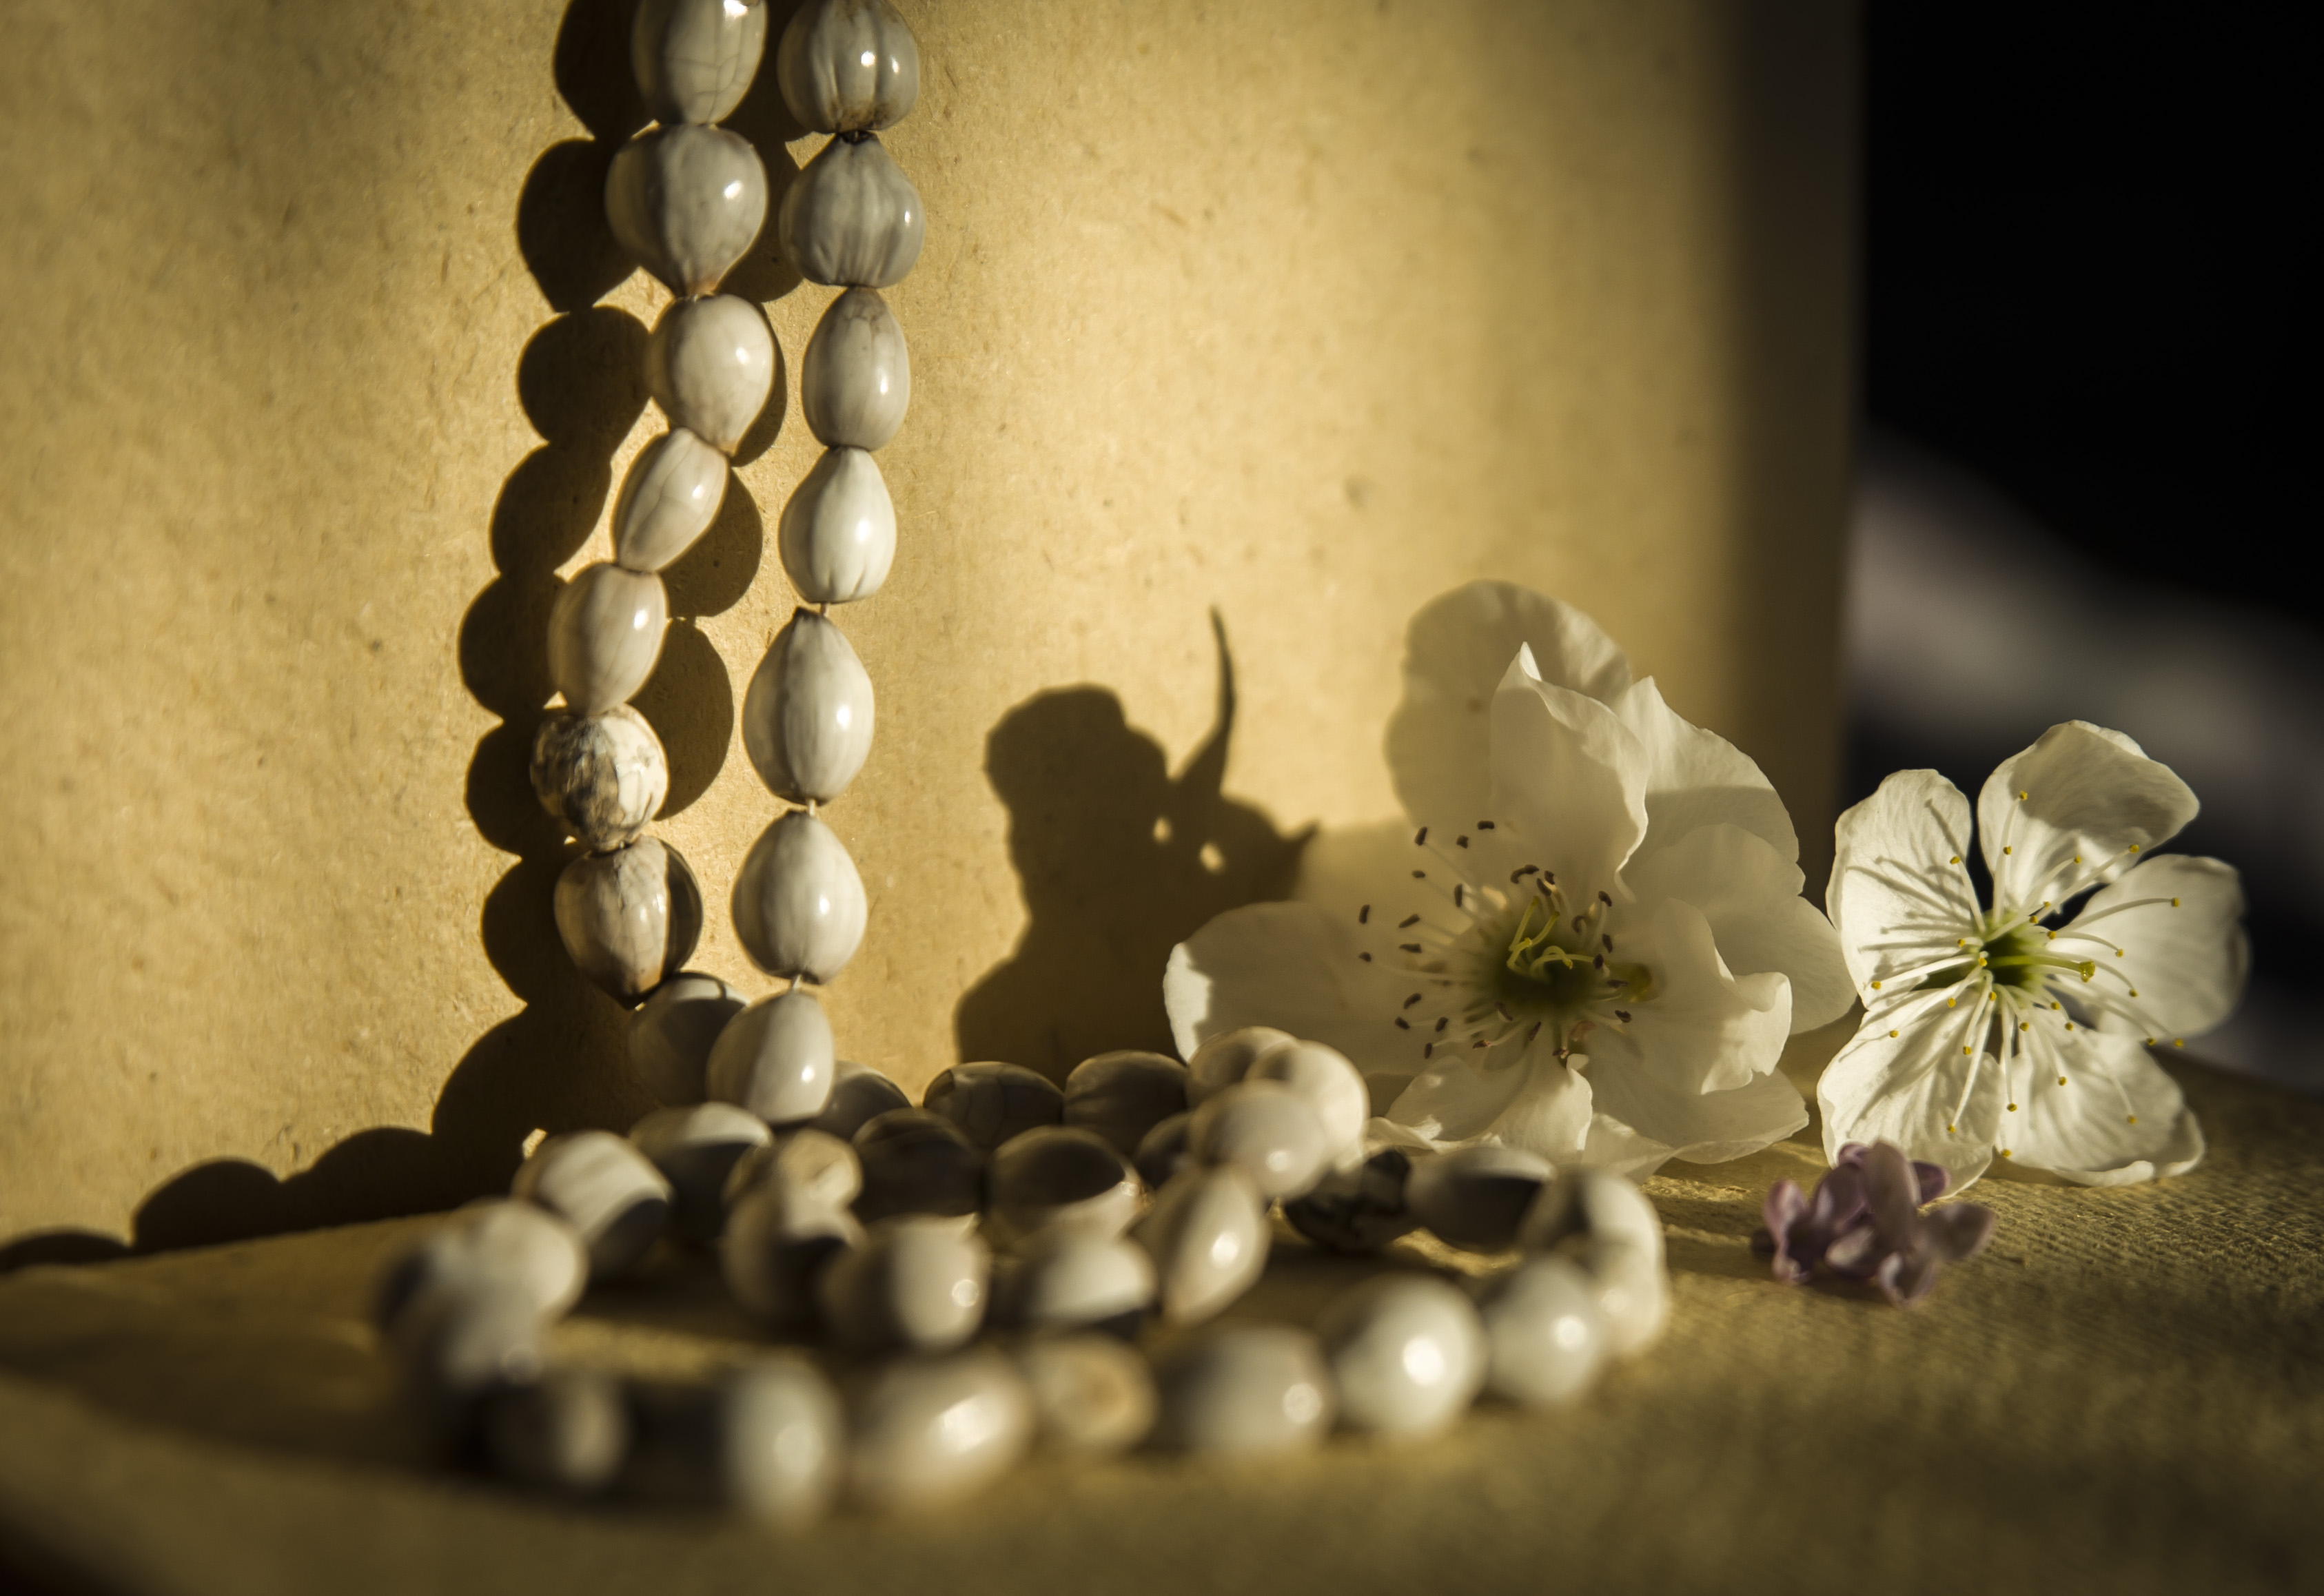
white, flower, summer, still life photography, still life, photography, plant, shell